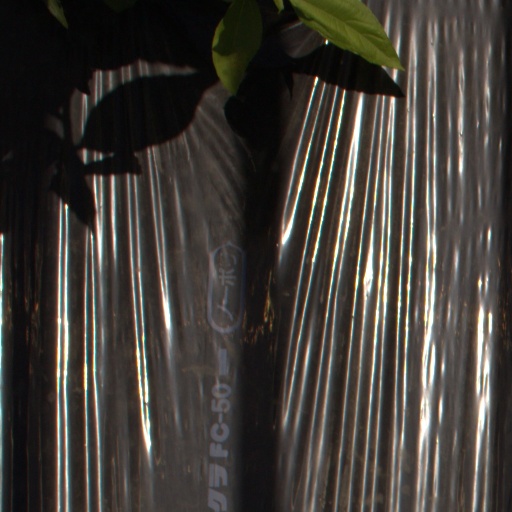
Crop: Jerusalem artichoke